Egyptian hieroglyphs

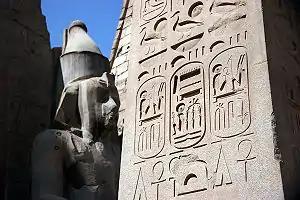
Egyptian hieroglyphs with cartouches for the name Ramesses II, from the Luxor Temple, New Kingdom

Most non-determinative hieroglyphic signs are "phonograms", whose meaning is determined by pronunciation, independent of visual characteristics. This follows the rebus principle where, for example, the picture of an eye could stand not only for the English word "eye", but also for its phonetic equivalent, the first person pronoun "I".